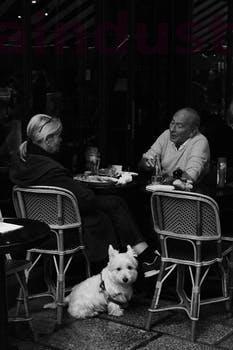
Label: Watermark